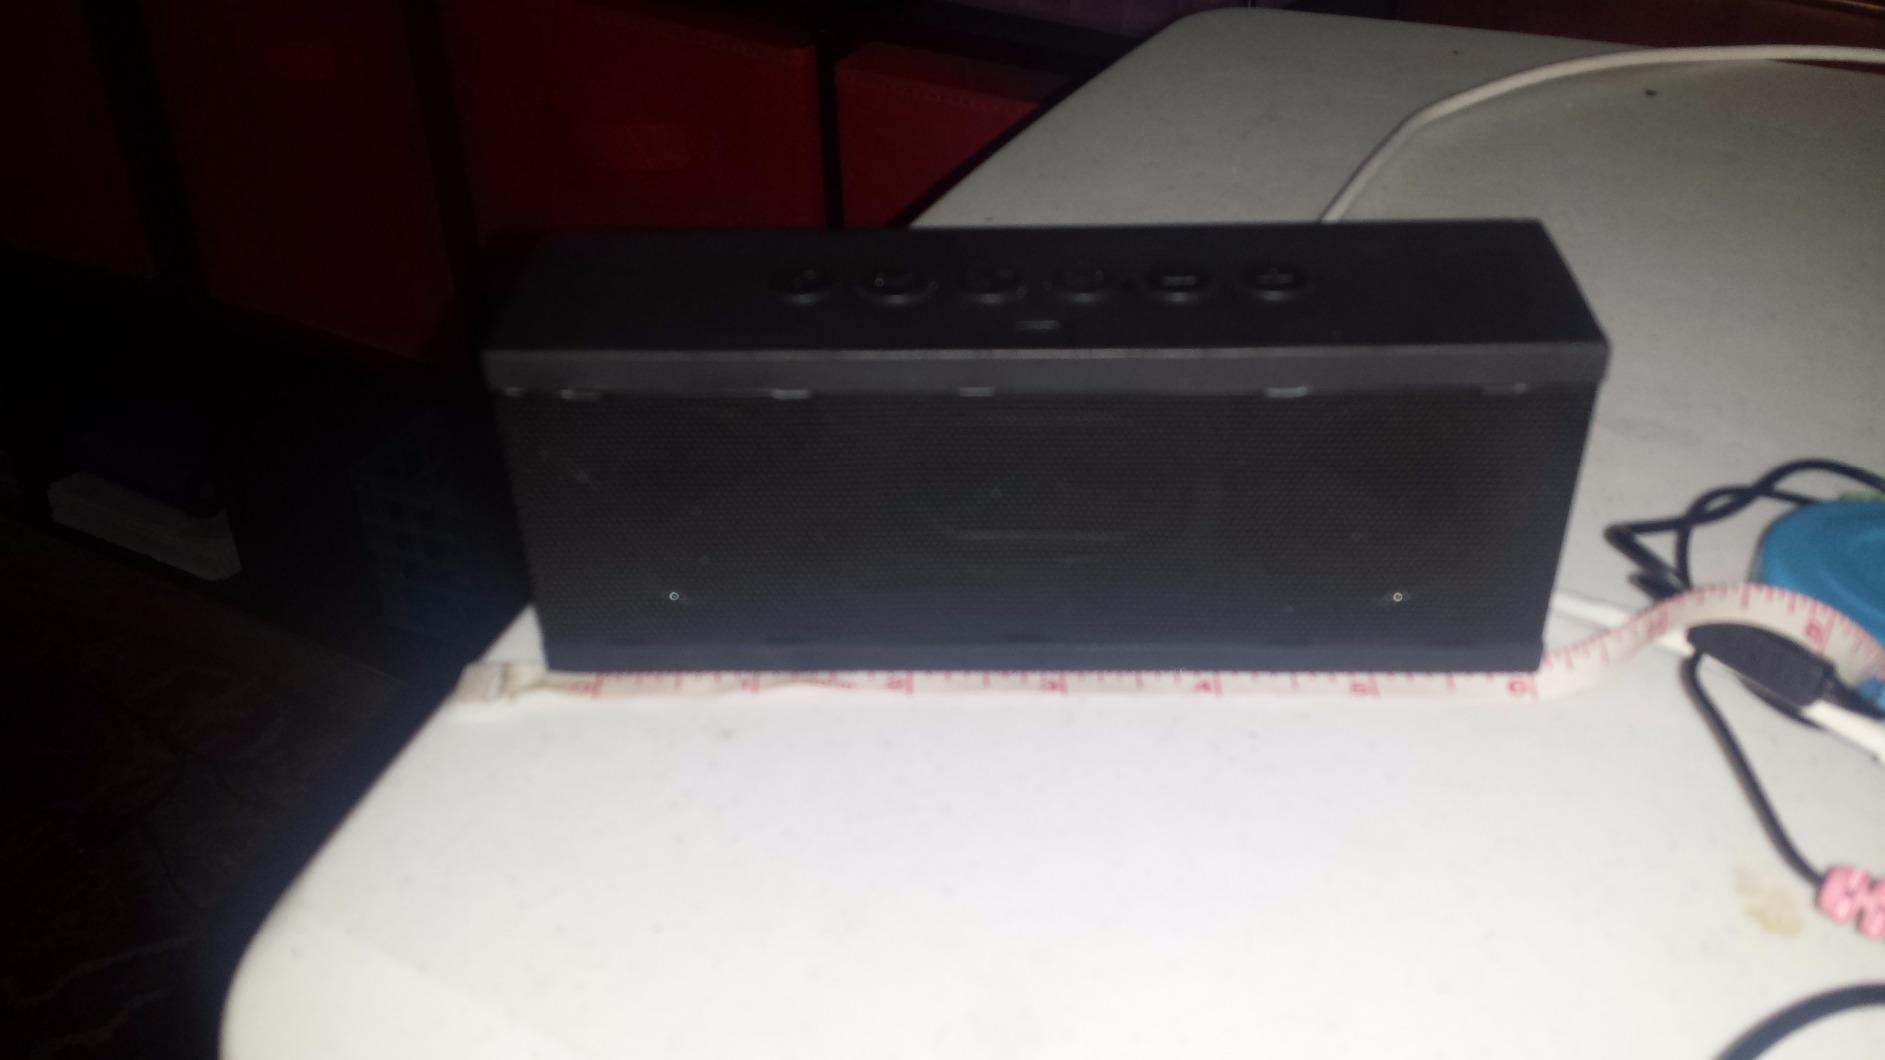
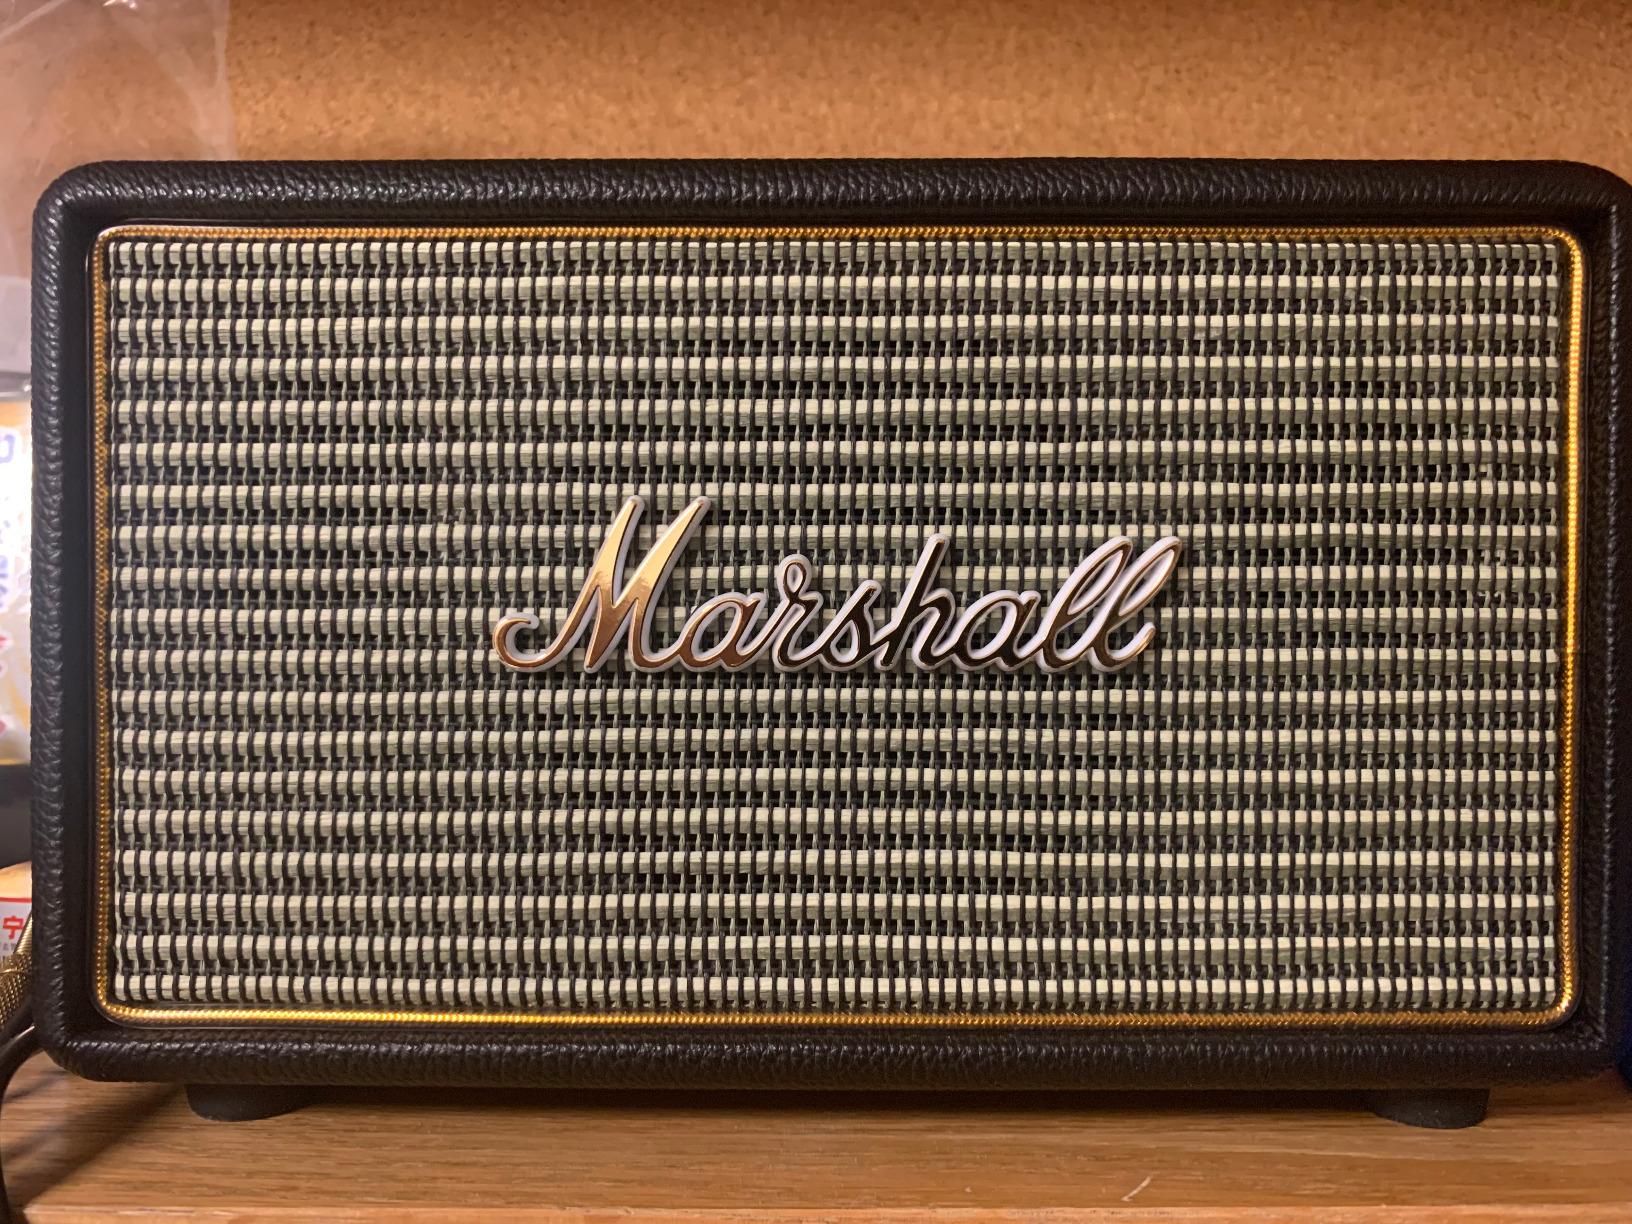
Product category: speaker
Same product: no